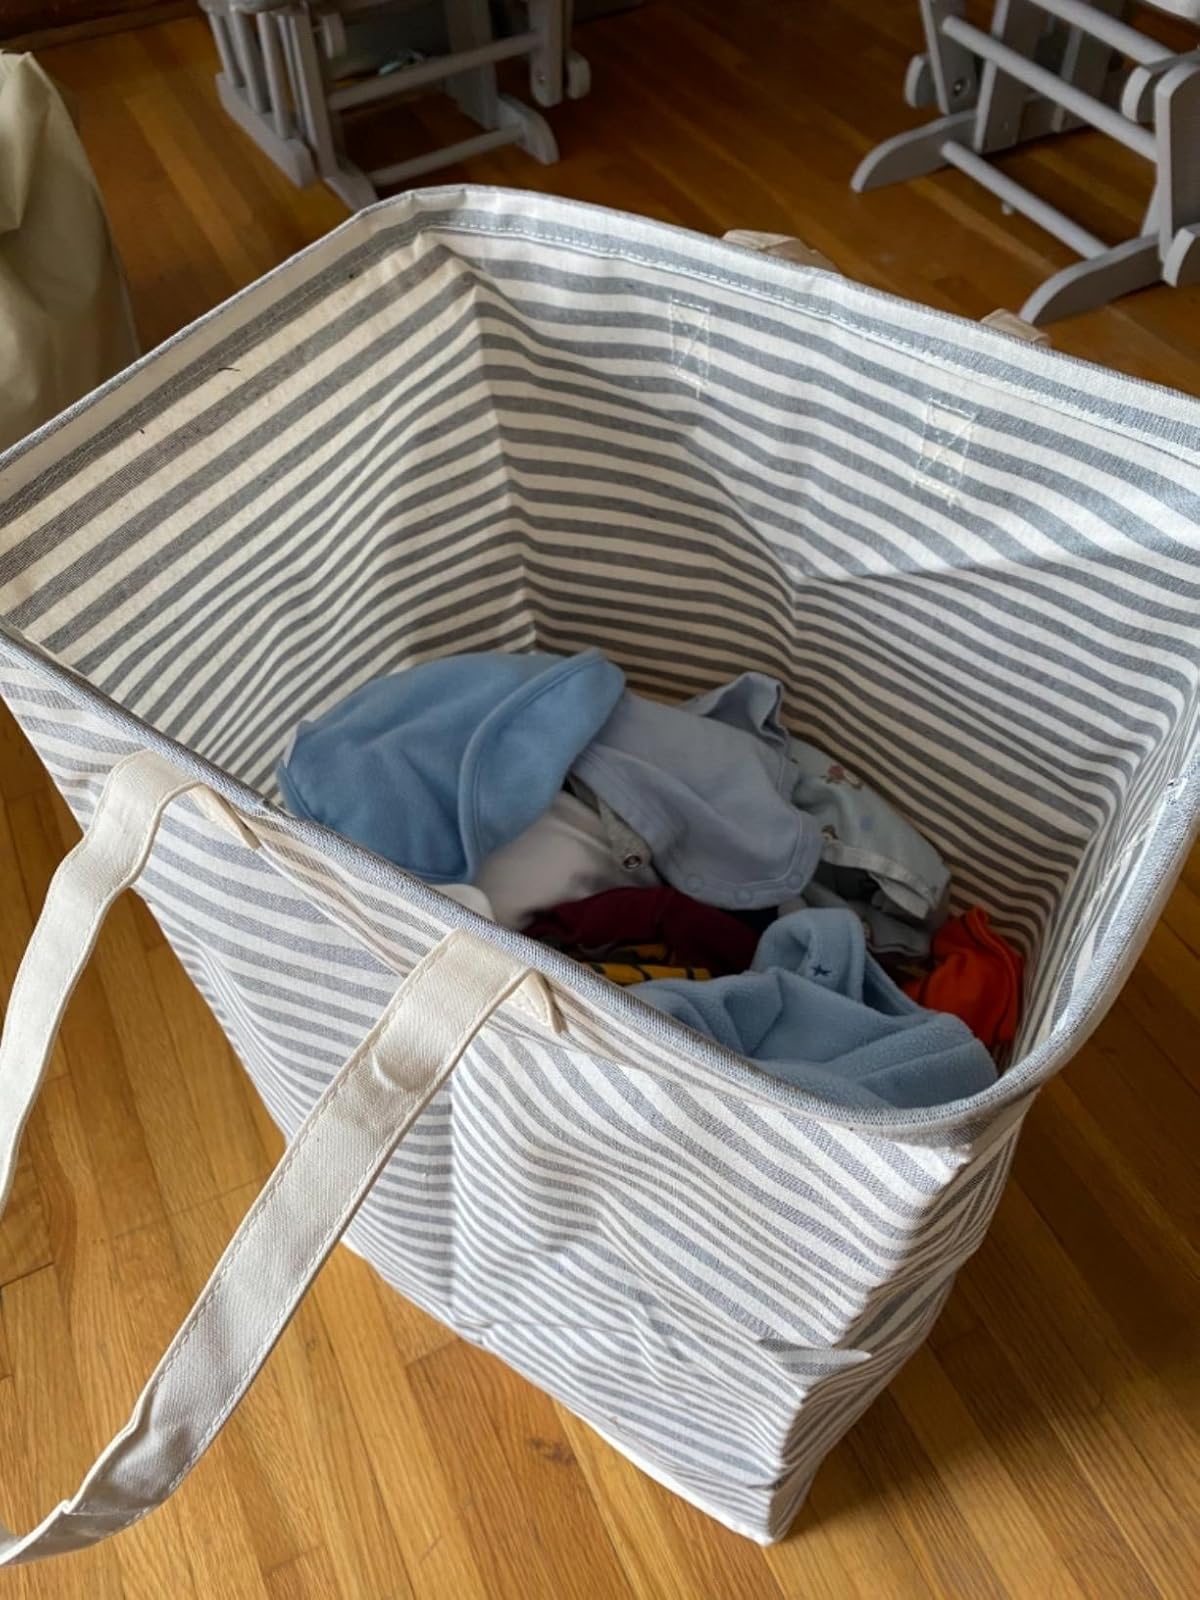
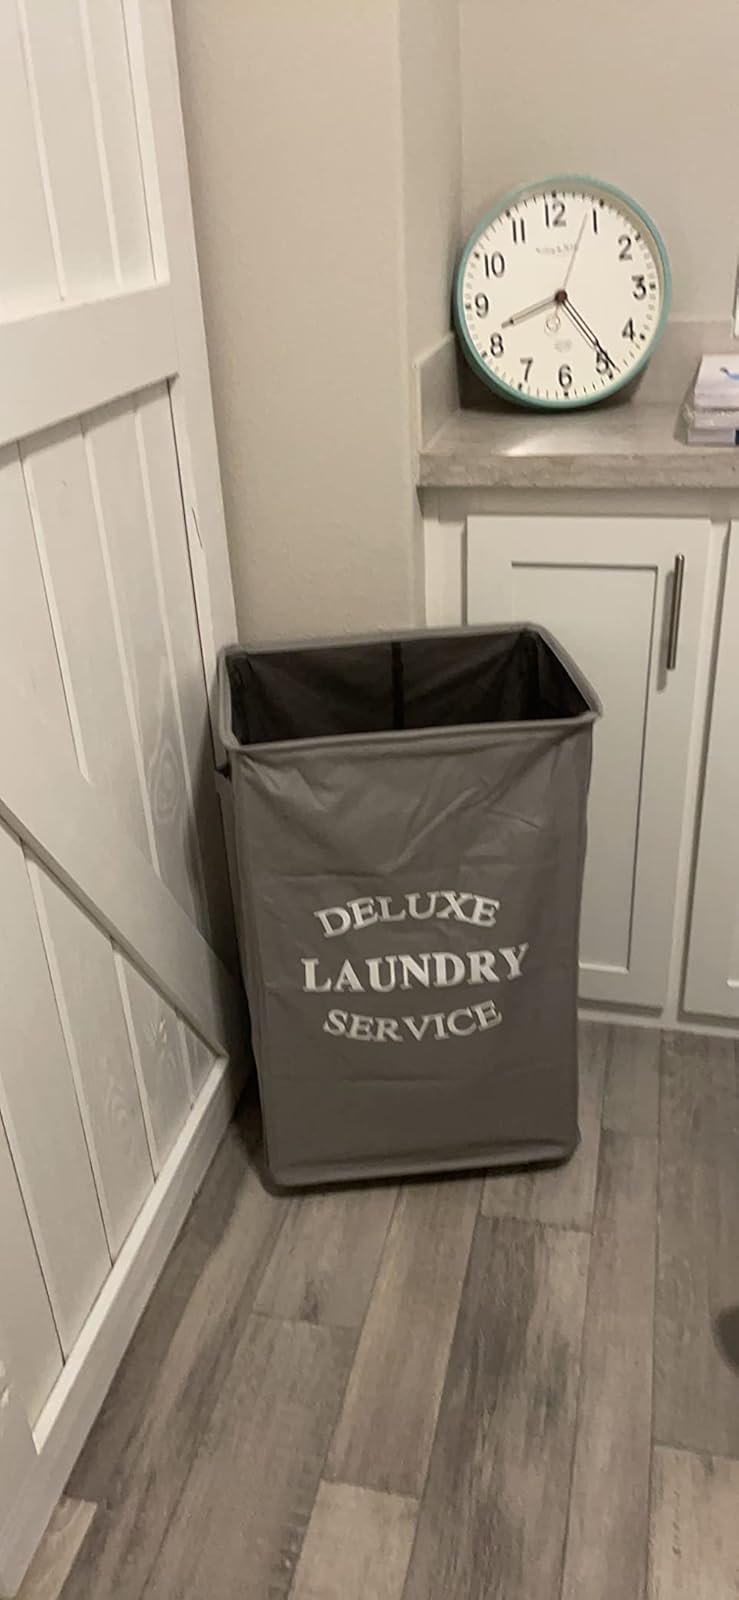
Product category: items_hamper
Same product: no